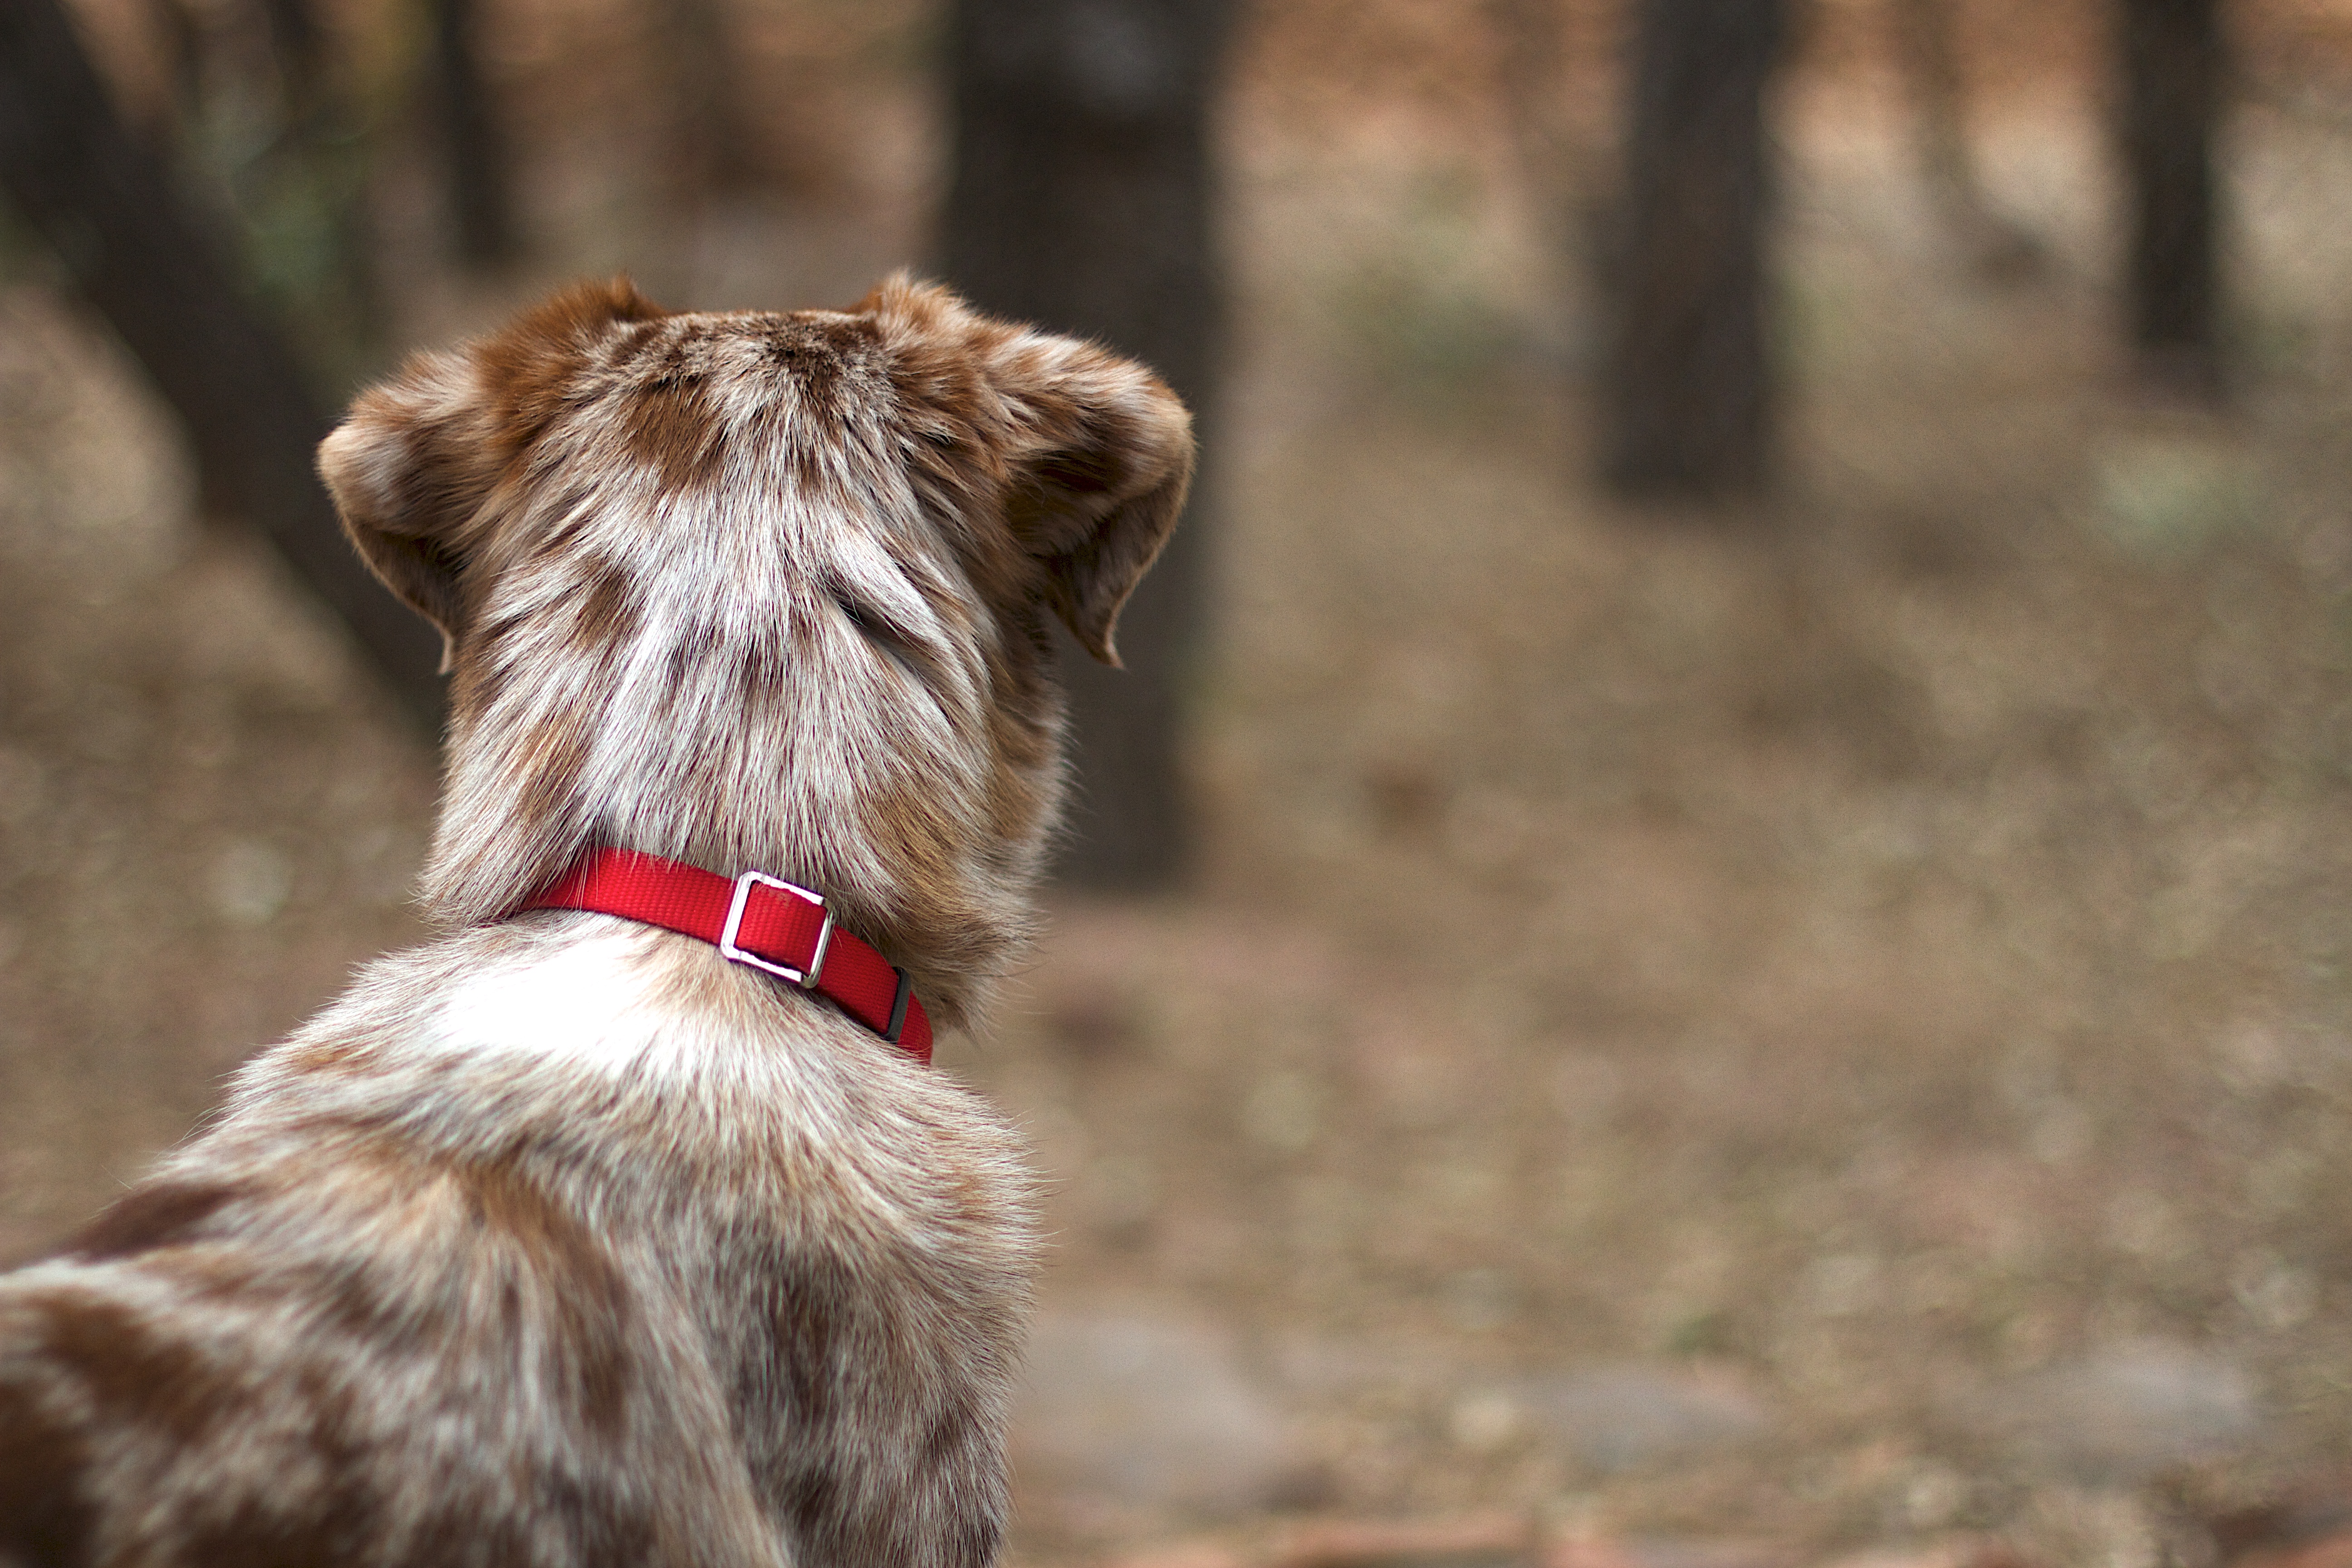
puppy, dog, mammal, vertebrate, felix, schnauzer, miniature schnauzer, terrier, dog like mammal